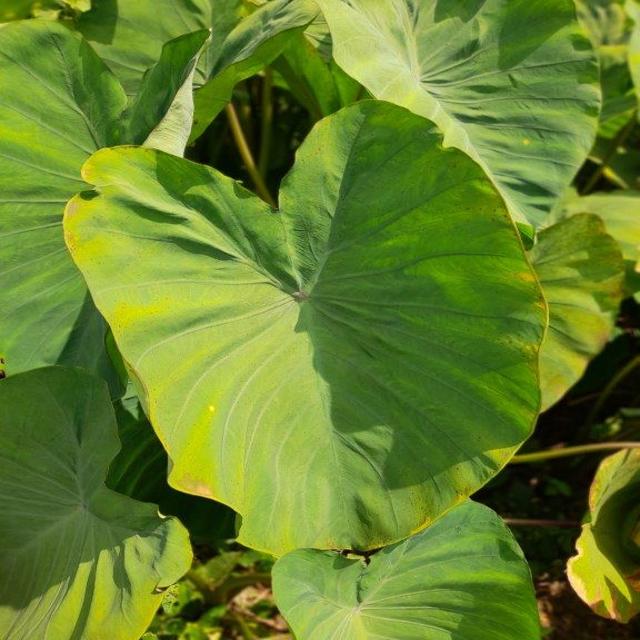
Label: Early_Blight